Persepolis F.C.–Sepahan S.C. rivalry

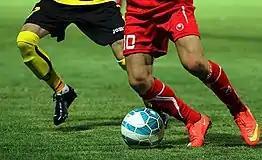
Sepahan (left) and Persepolis playing in 2015.

The rivalry between Persepolis and Sepahan is a footballing rivalry played between Iranian clubs Persepolis and Sepahan.